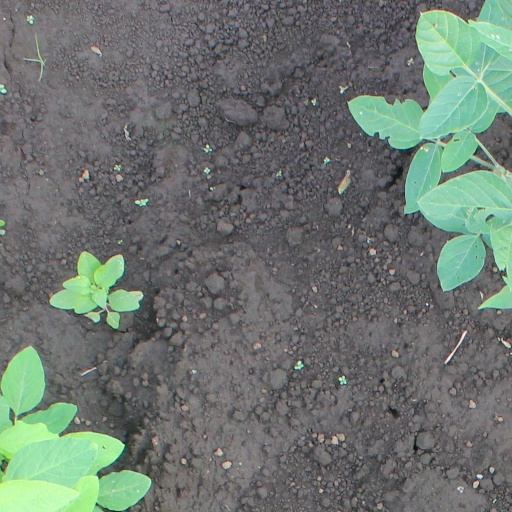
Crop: soybean